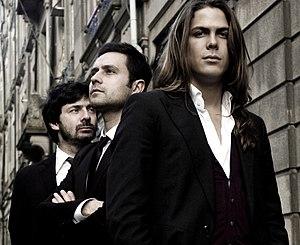
Fingertips est un groupe de rock portugais formé en 2002. Il a sorti 4 albums studio entre 2003 et 2012.